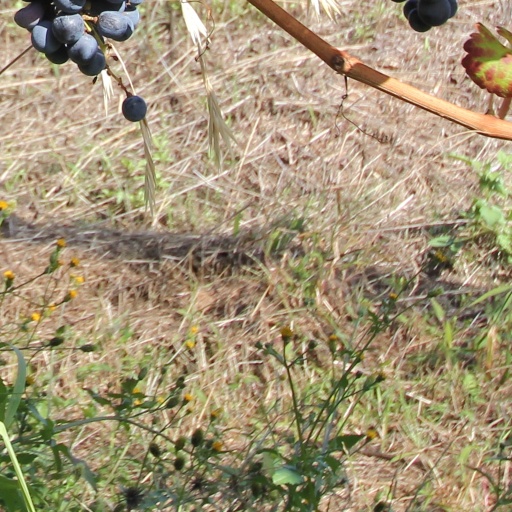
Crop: grape